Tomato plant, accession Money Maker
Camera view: vertical (180 deg); turntable rotation: 120 degrees
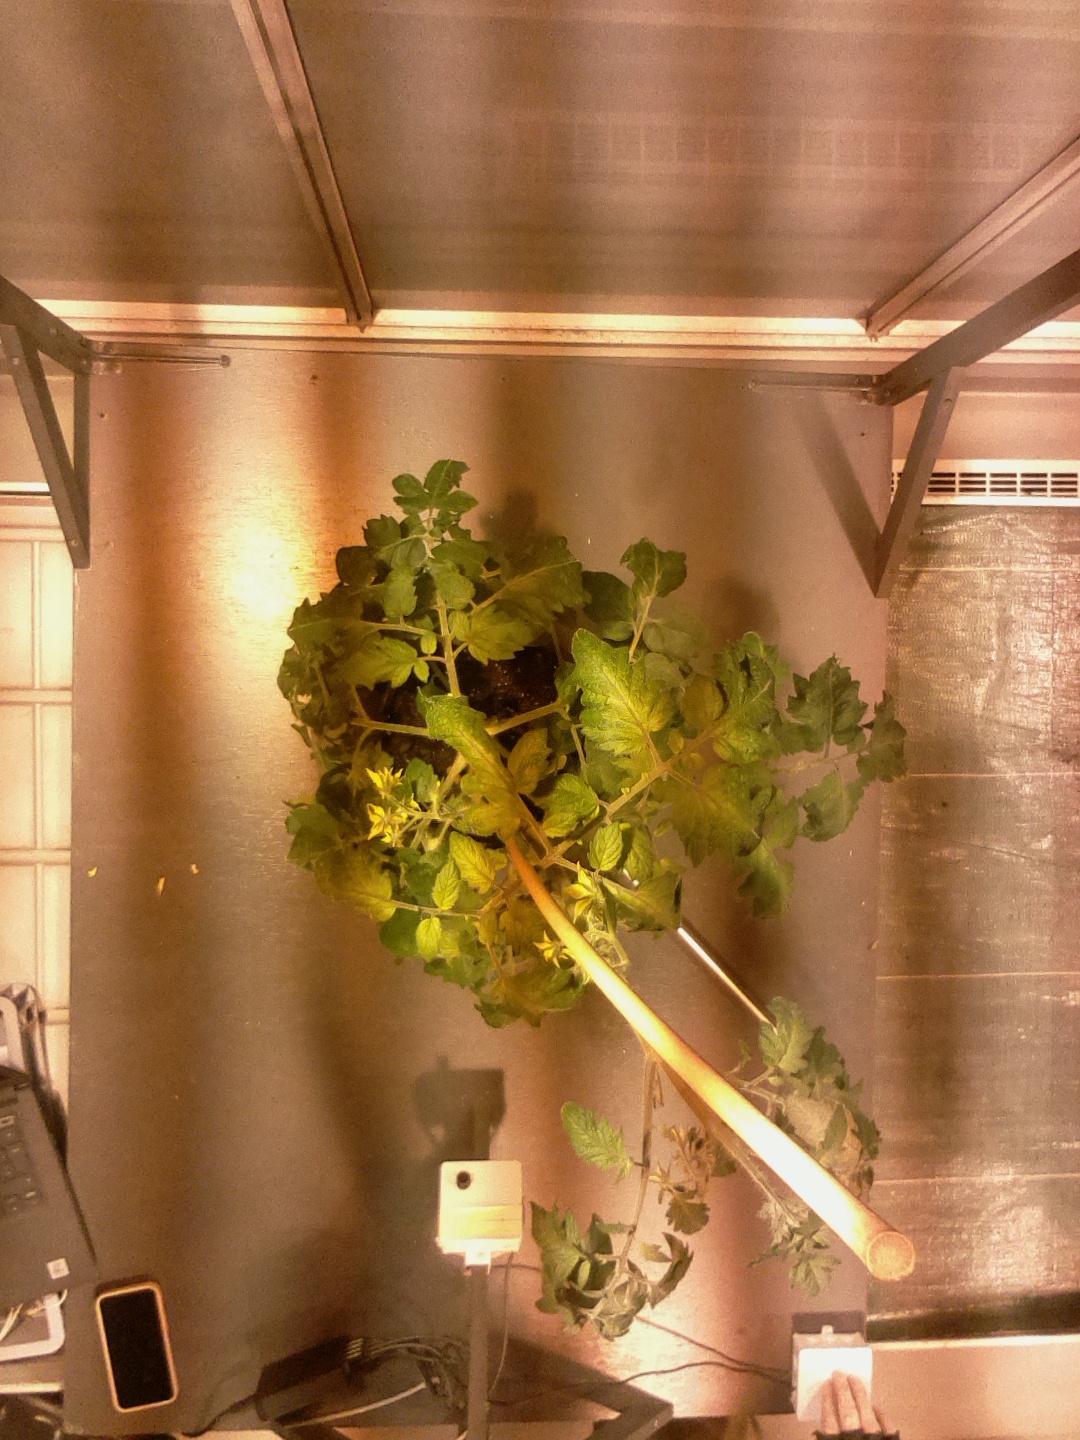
BBCH growth stage 69: End of flowering, 90%-100% of flowers open, more petals falling